Pentapus

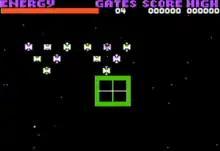
Gameplay screenshot

Players move a weapon, a Stargate, which is able to fire projectiles to defeat enemies, but is also vulnerable to bombs and has five lives. The game contains four difficulty levels of play, from K to 1-3, with the K level featuring slower paced gameplay designed for children. In each level, a player must defeat three waves of enemies, and then defeat the Pentapus. The game is compatible with a joystick, features a pause system, and allows high scores to be saved and written to the disk.